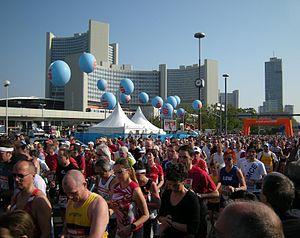
Le Marathon de Vienne est une course d'une distance classique de 42,195 km dans la ville de Vienne, en Autriche. Il a lieu tous les ans depuis 1984. La première édition était le 25 mars 1984 avec 794 participants. Le marathon 2008, le 25ᵉ, s'est déroulé le dimanche 27 avril 2008 avec 30 072 coureurs répartis sur toutes les épreuves.